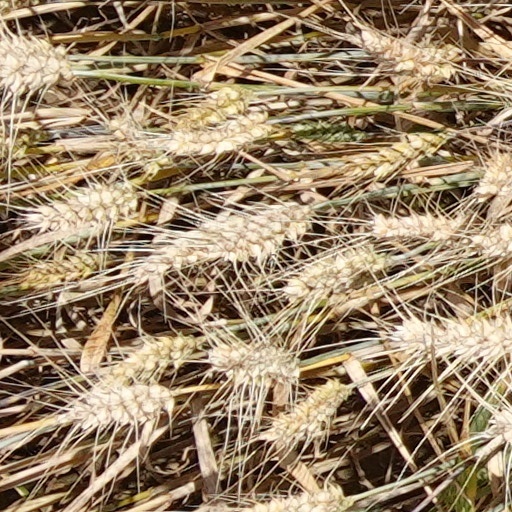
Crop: wheat